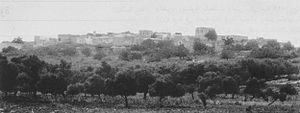
Al-Birwa était un village du sous-district d'Acre en Palestine mandataire, situé à 10,5 km à l’est d’Acre.